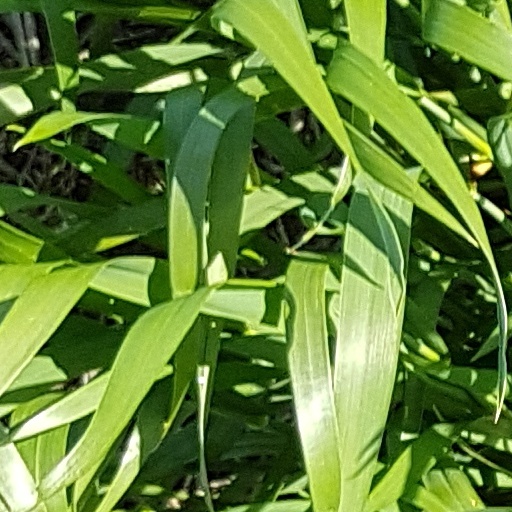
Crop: wheat